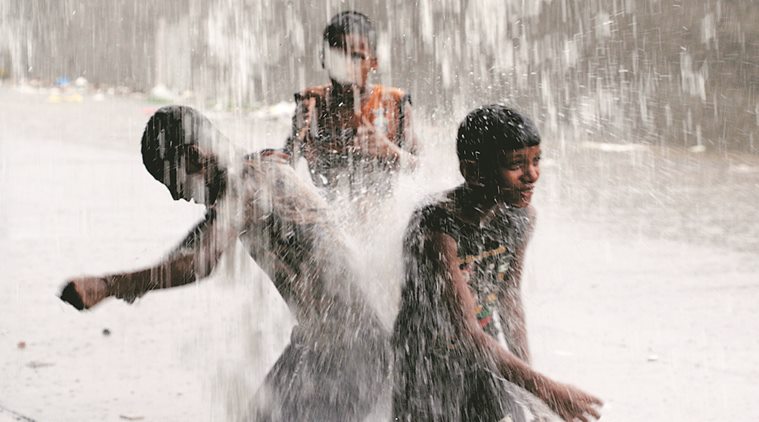
Weather: rain or strom